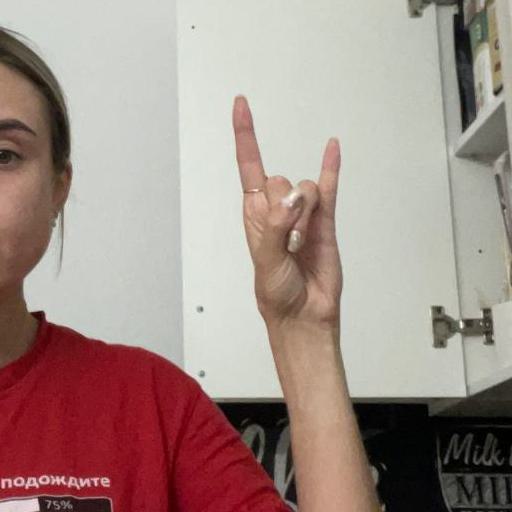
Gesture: rock